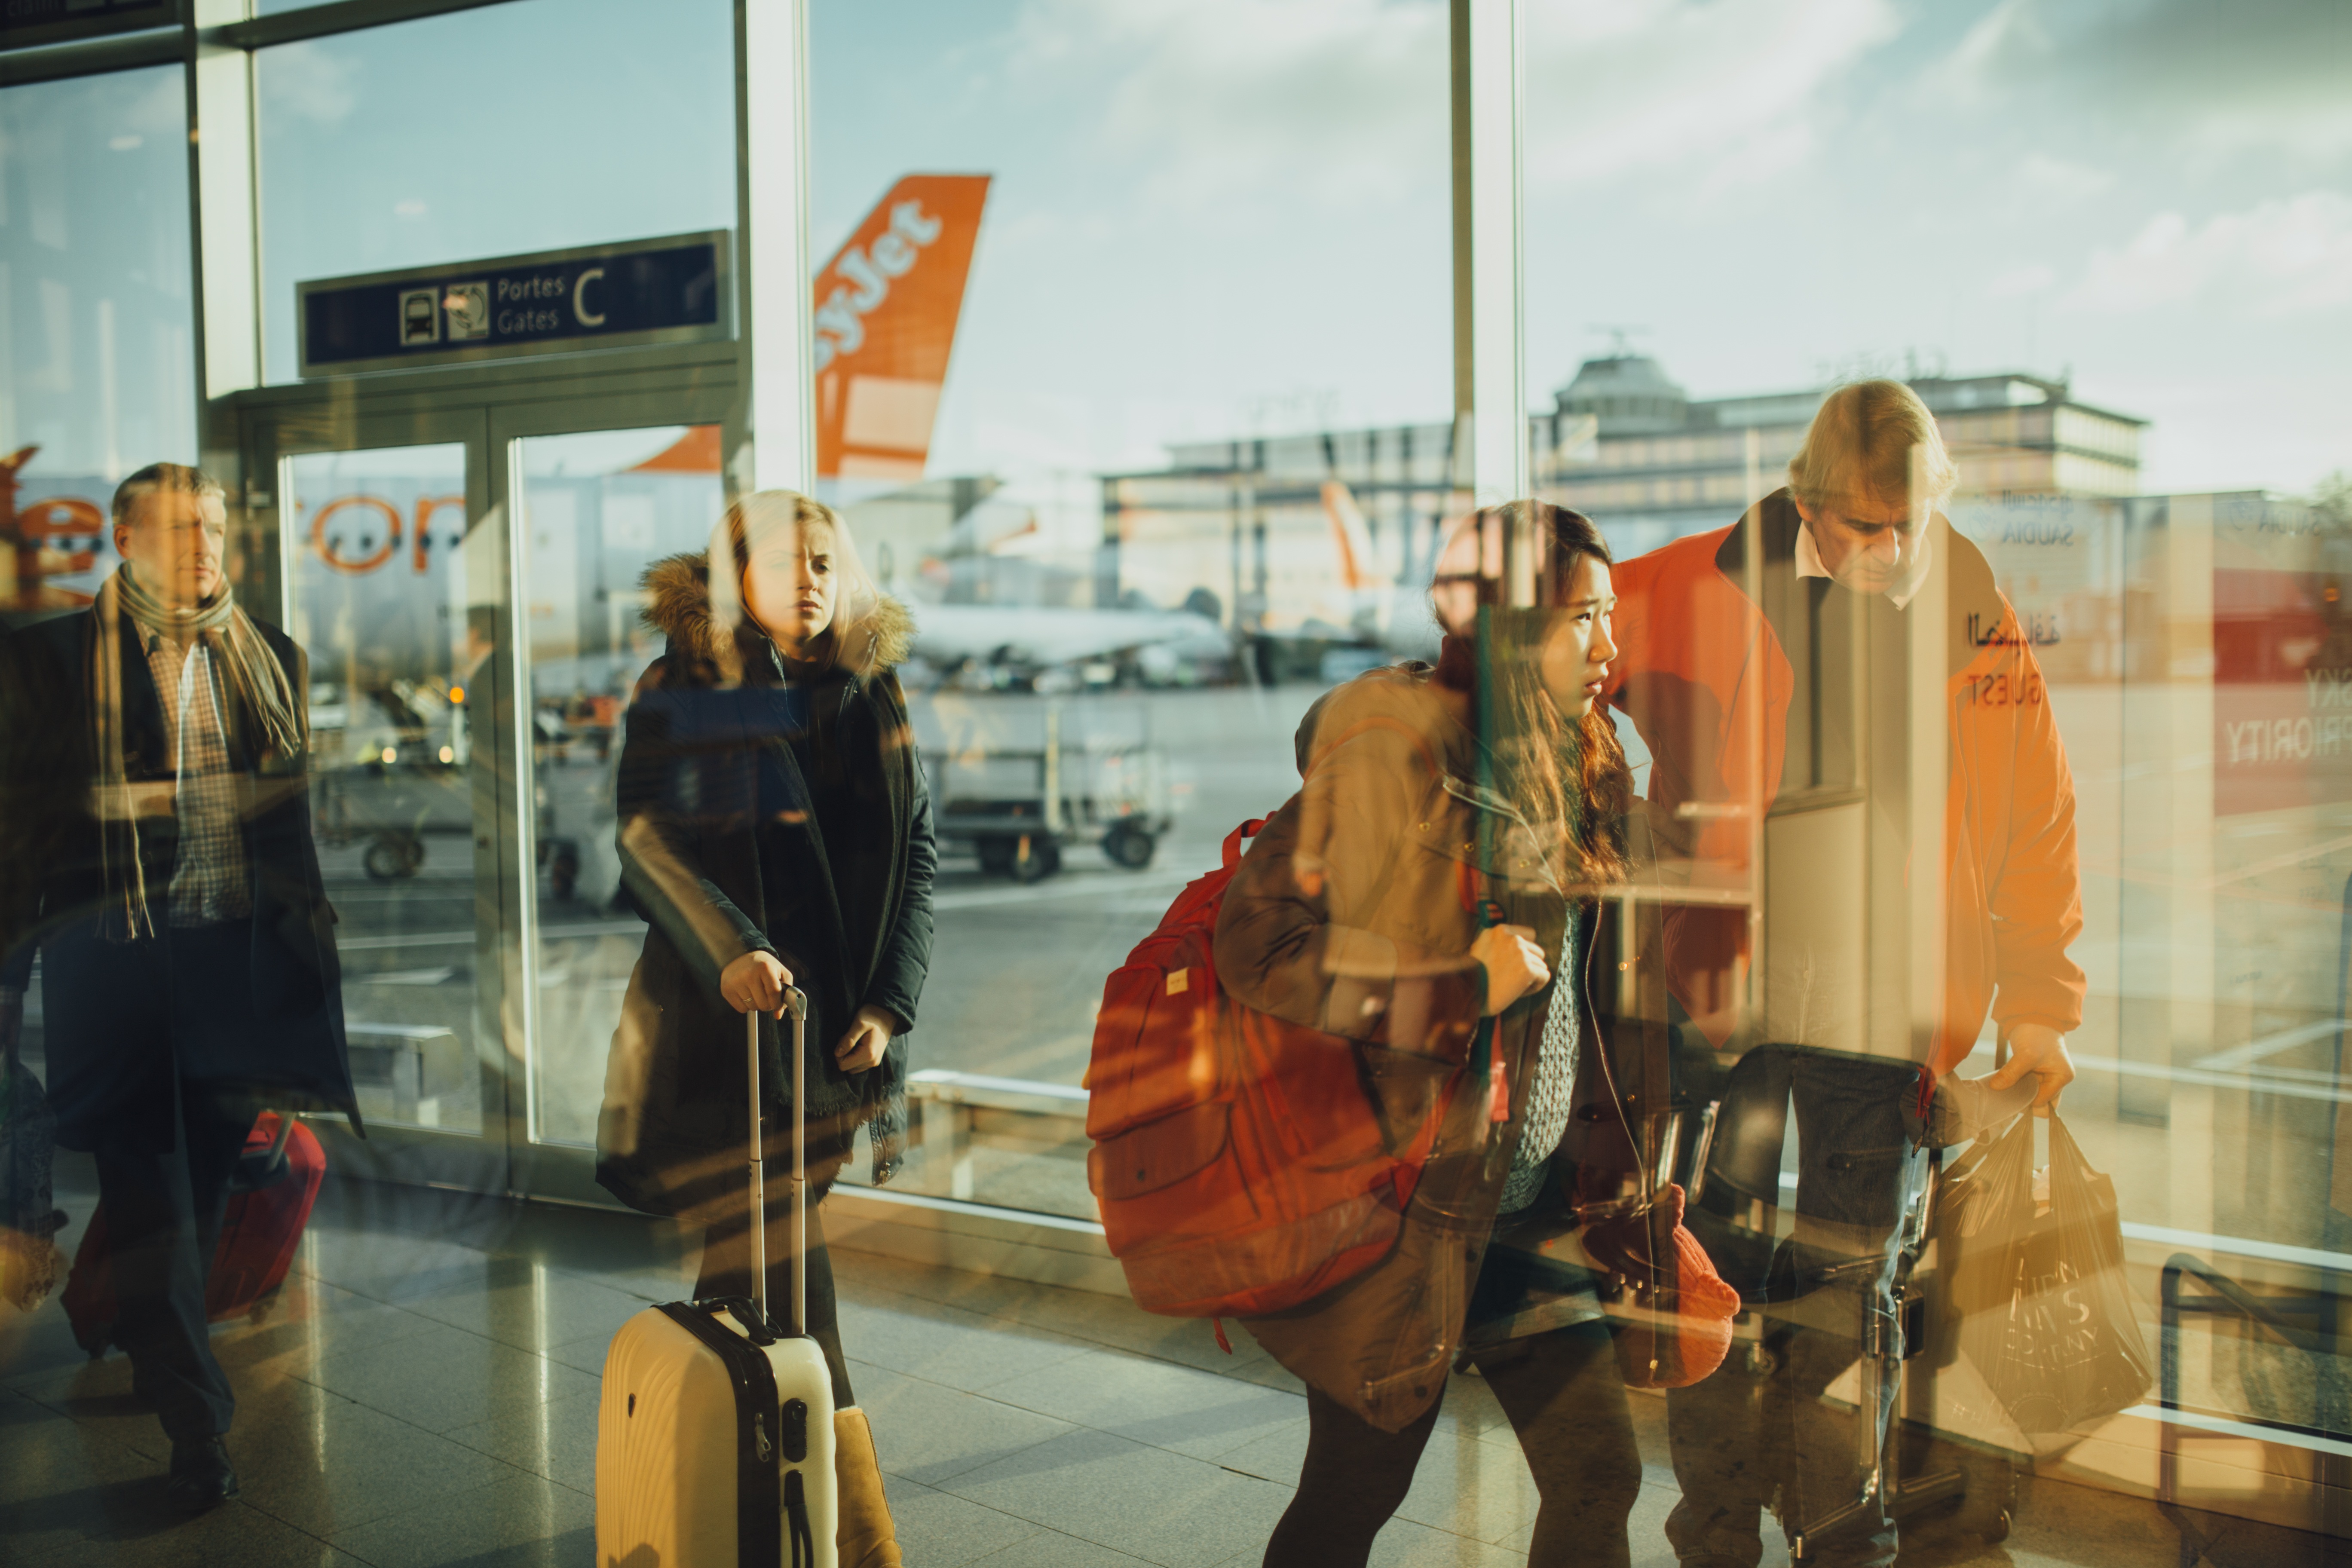
people, flying, airport, vacation, airplane, transport, journey, aviation, flight, holiday, business, tourism, gate, luggage, art, departure, arrival, terminal, boarding, suitcase, tourist attraction, persons, passenger, baggage, travelers, ancient history, string instrument, bowed string instrument